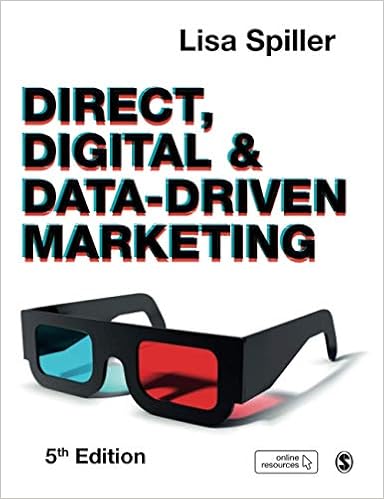
Direct, Digital & Data-Driven Marketing
Category: Books
About the Author Dr. Lisa Spiller is Professor Emerita of Marketing in the Joseph W. Luter, III School of Business at Christopher Newport University in Newport News, Virginia. She has been teaching marketing courses to undergraduate business students at CNU for 30 years and has helped the Luter School pioneer a major in direct and digital marketing, and has been a leader in her school’s initiatives in sales education. As a member of the University Honors Faculty, Dr. Spiller also teaches a course on personal marketing and is passionate about helping her students learn to “sell themselves” to achieve success in their careers and in their lives.  Dr. Spiller is the author of Direct, Digital, and Data-Driven Marketing , now in its 5 th edition by SAGE Publishing. Most recently, she was the lead author of a scholarly journal article, “Sales Education in the United States: Perspectives on Curriculum and Teaching Practices,” that was awarded the Outstanding Journal of Marketing Education Sales Education Article of the Year for 2020.
Features: In this latest edition of her classic text, Lisa Spiller takes an insightful, in-depth look at contemporary marketing concepts, tactics, and techniques and the dynamic innovations that continue to drive and shape this multi-faceted, multi-dimensional field. | Direct, Digital, and Data-Driven Marketing | recognizes the growth of the various digital formats as the newest interactive channels for conducting modern marketing. But it does not overlook the traditional principles of direct marketing still relevant today. This book examines the field both as it once was and as it is evolving.   With plenty of learning features online resources, the | Fifth Edition | provides an engaging journey, which will leave any marketing student with a thorough knowledge of how all kinds of businesses manage regular communication with their customer base and target demographic.